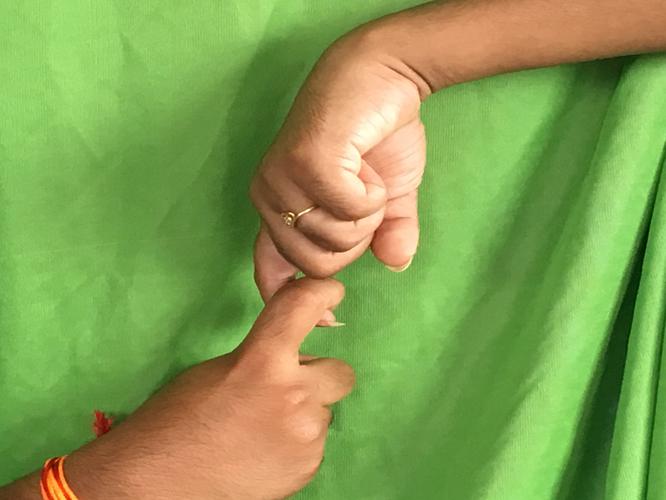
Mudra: Pasha
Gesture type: double_hand